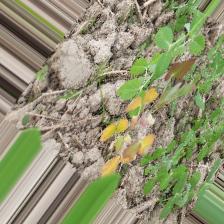
Label: Ascochyta blight